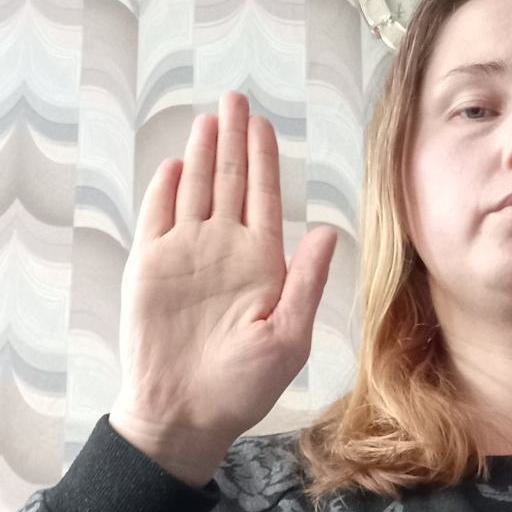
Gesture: stop